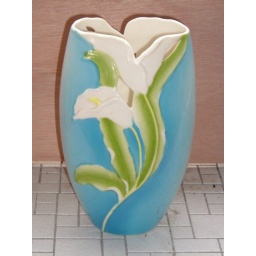
Sky blue vase with white calla lily design in relief, by Nantucket Home. 4 1/2&amp;quot; x 3&amp;quot; x 7&amp;quot; high.